Gina Birch

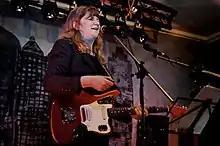
Gina Birch performing at Celebrating Sisterhood!, The Verge at The Cheshire Ring, 2012.

Georgina Mary Birch (born October 1955) is an English musician and filmmaker, best known as a founding member of post-punk rock band the Raincoats.